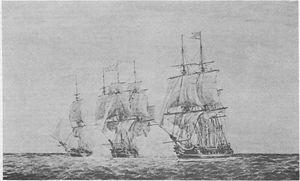
La Vestale est une frégate 30 canons de la Marine royale française, construite sur des plans de Jean-Joseph Ginoux. Lancée en 1756 pendant la guerre de Sept Ans, elle est capturée en 1761 par la Royal Navy qui la fait s’échouer en 1778 pour éviter que les Français ne la reprennent. Elle est remise à flot et vendue à la France en 1784. Les Britanniques la reprennent en 1798 et la détruisent.
Jean-Baptiste Prevost de Sansac, marquis de Traversay. En Russie, il fut connu sous le nom d' Ivan Ivanovitch Traversay, né le 24 juillet 1754 à la Martinique dans les Antilles françaises et décédé le 19 mai 1831 à Romanschina, village du district de Louga de la province de Saint-Pétersbourg.